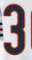
Number: 3